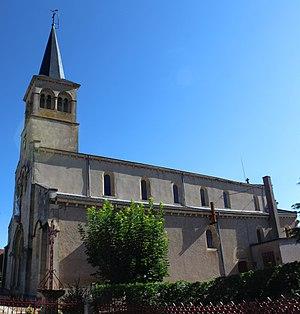
Église Saint-Symphorien de Chassigny-sous-Dun.